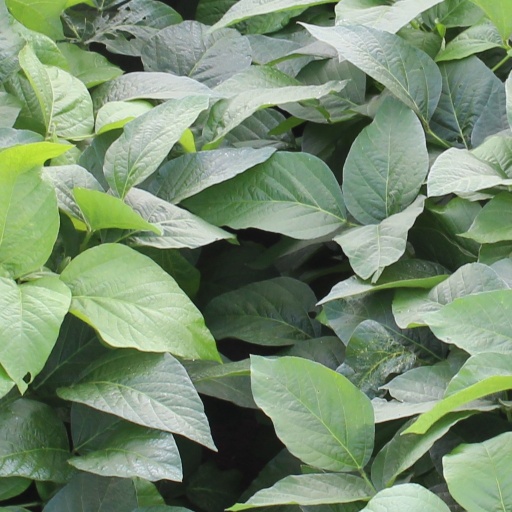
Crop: soybean